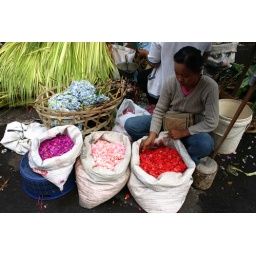
A street flower vendor in Bali.